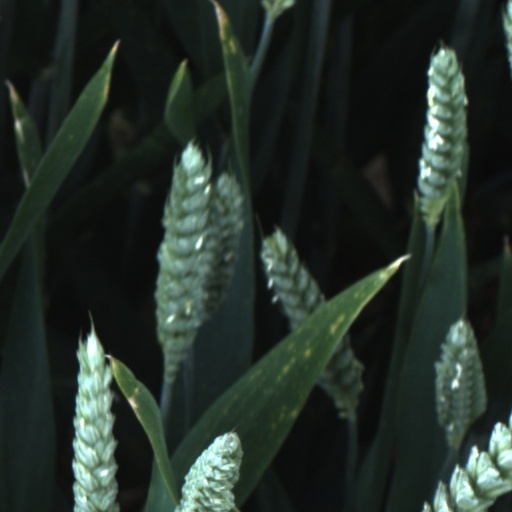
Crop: wheat